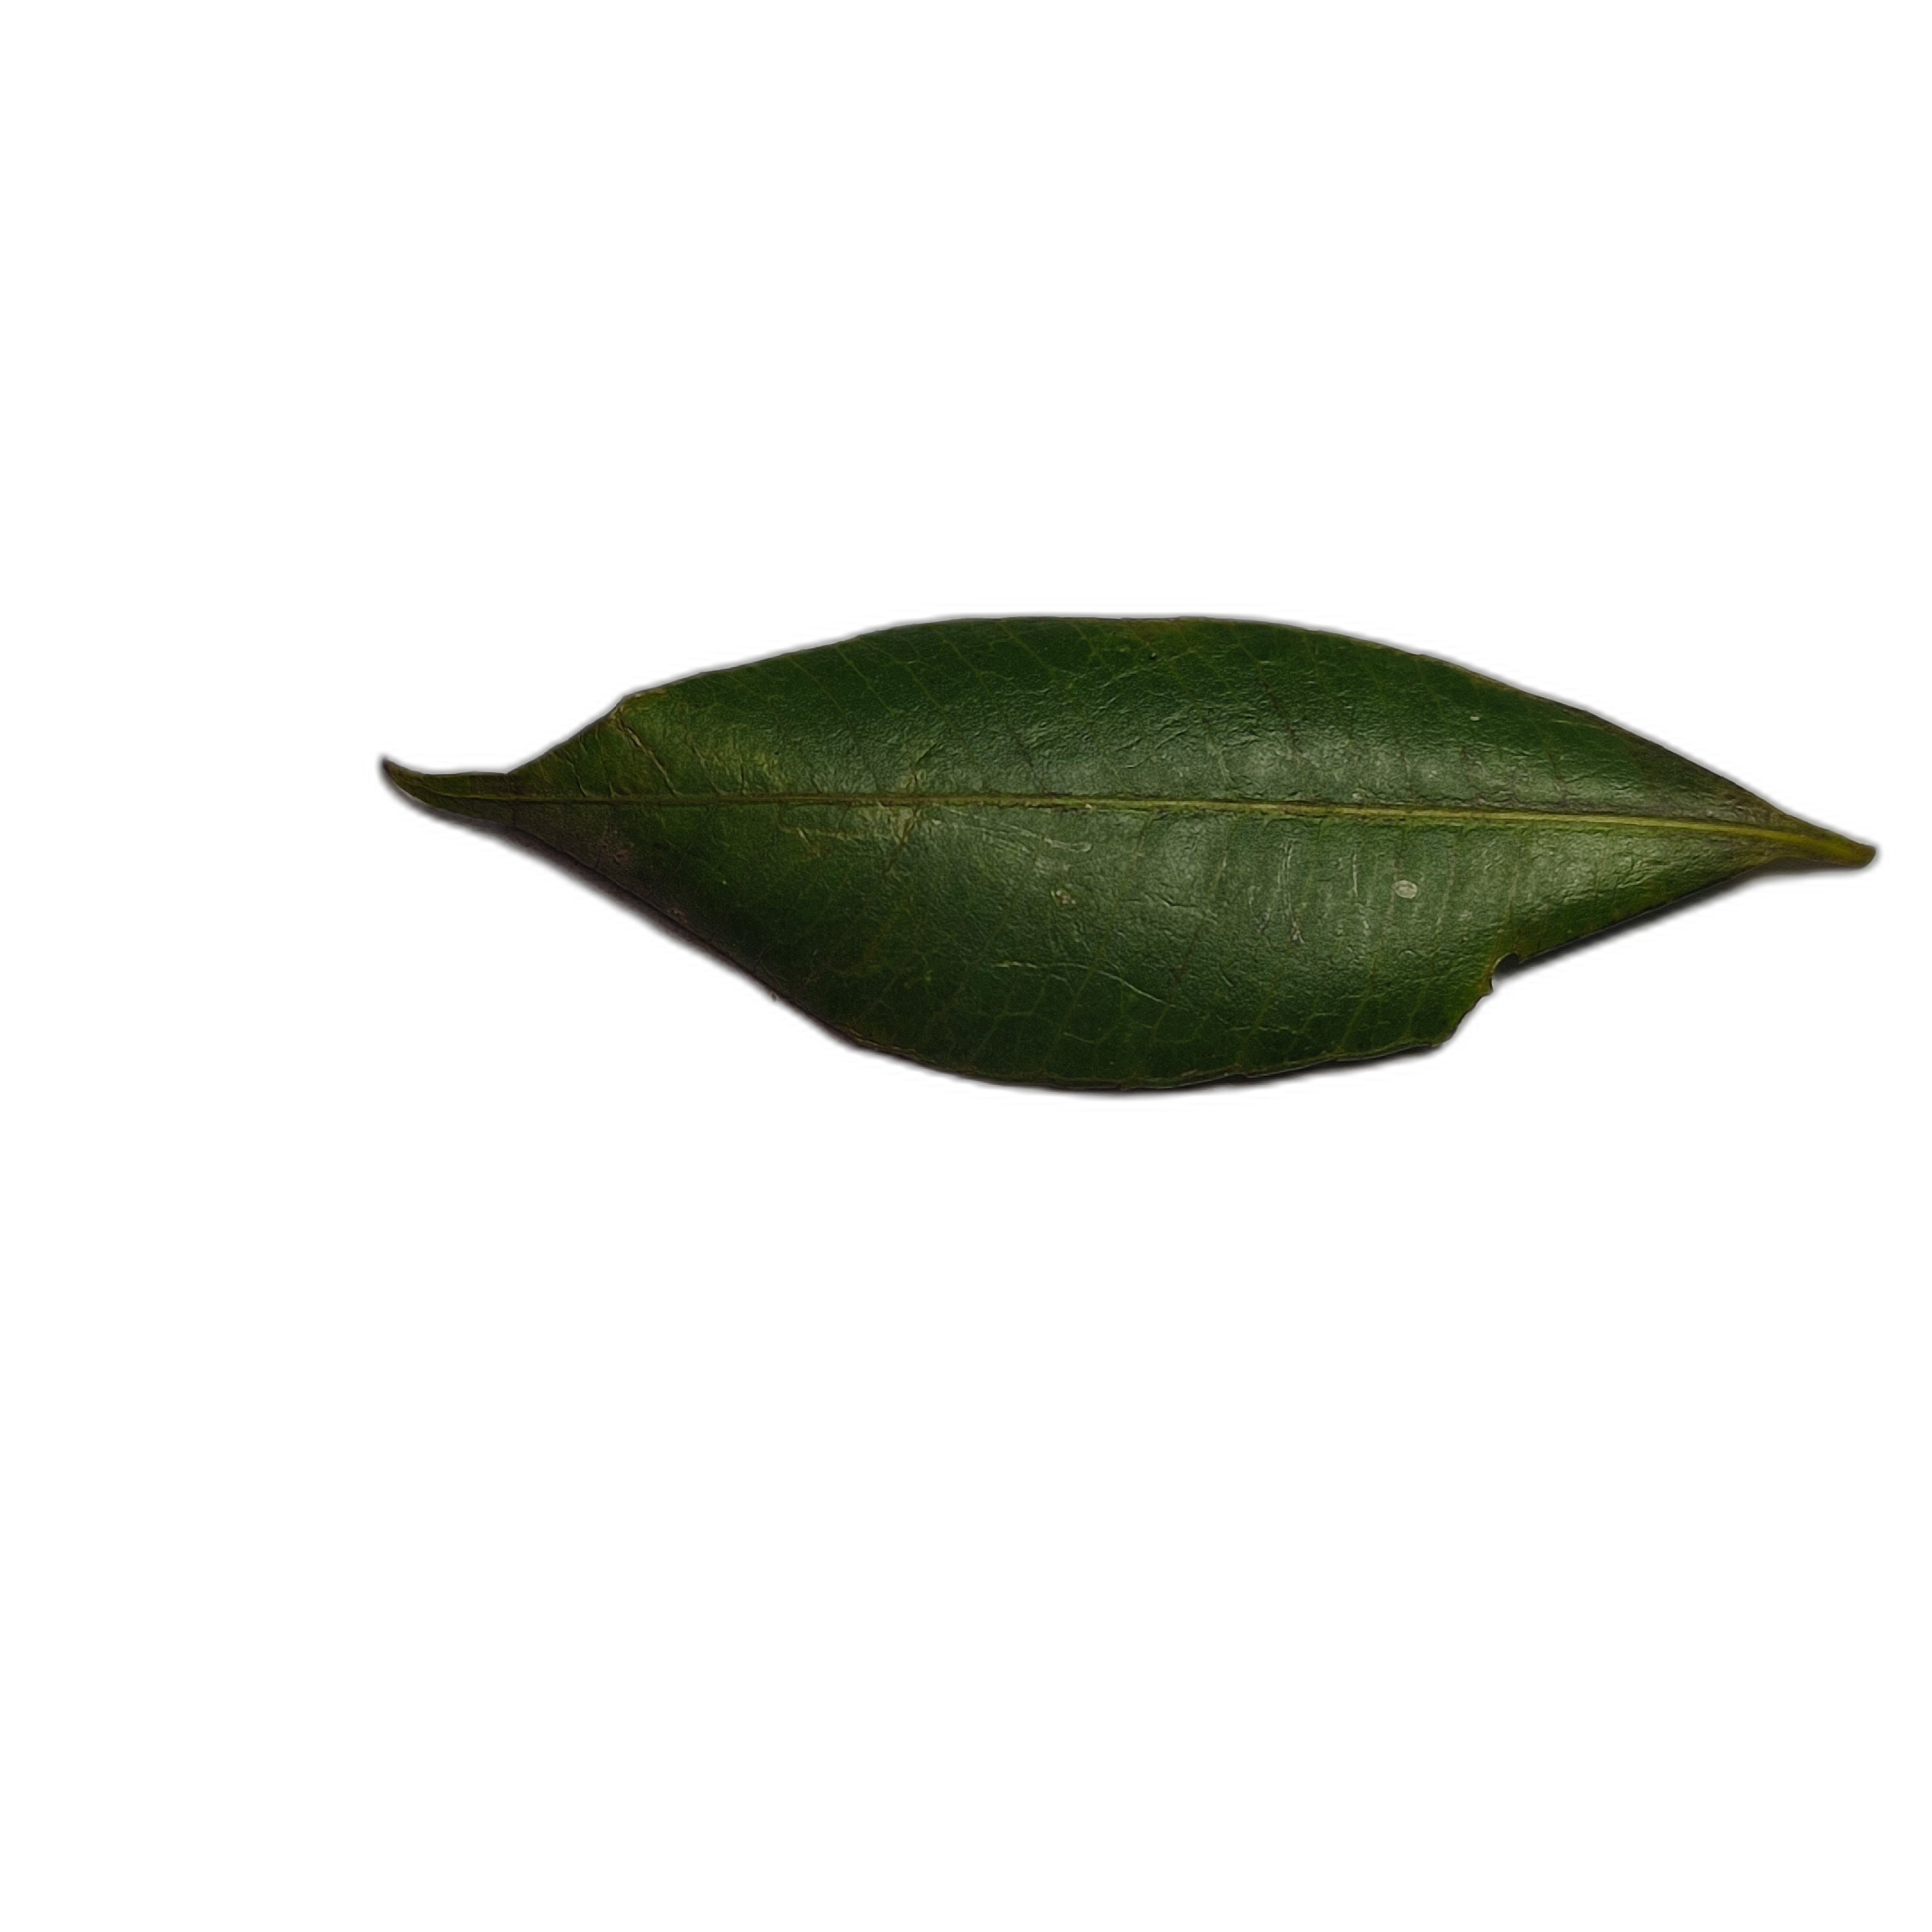
Label: healthy